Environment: lab
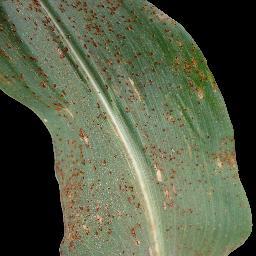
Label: common_rust